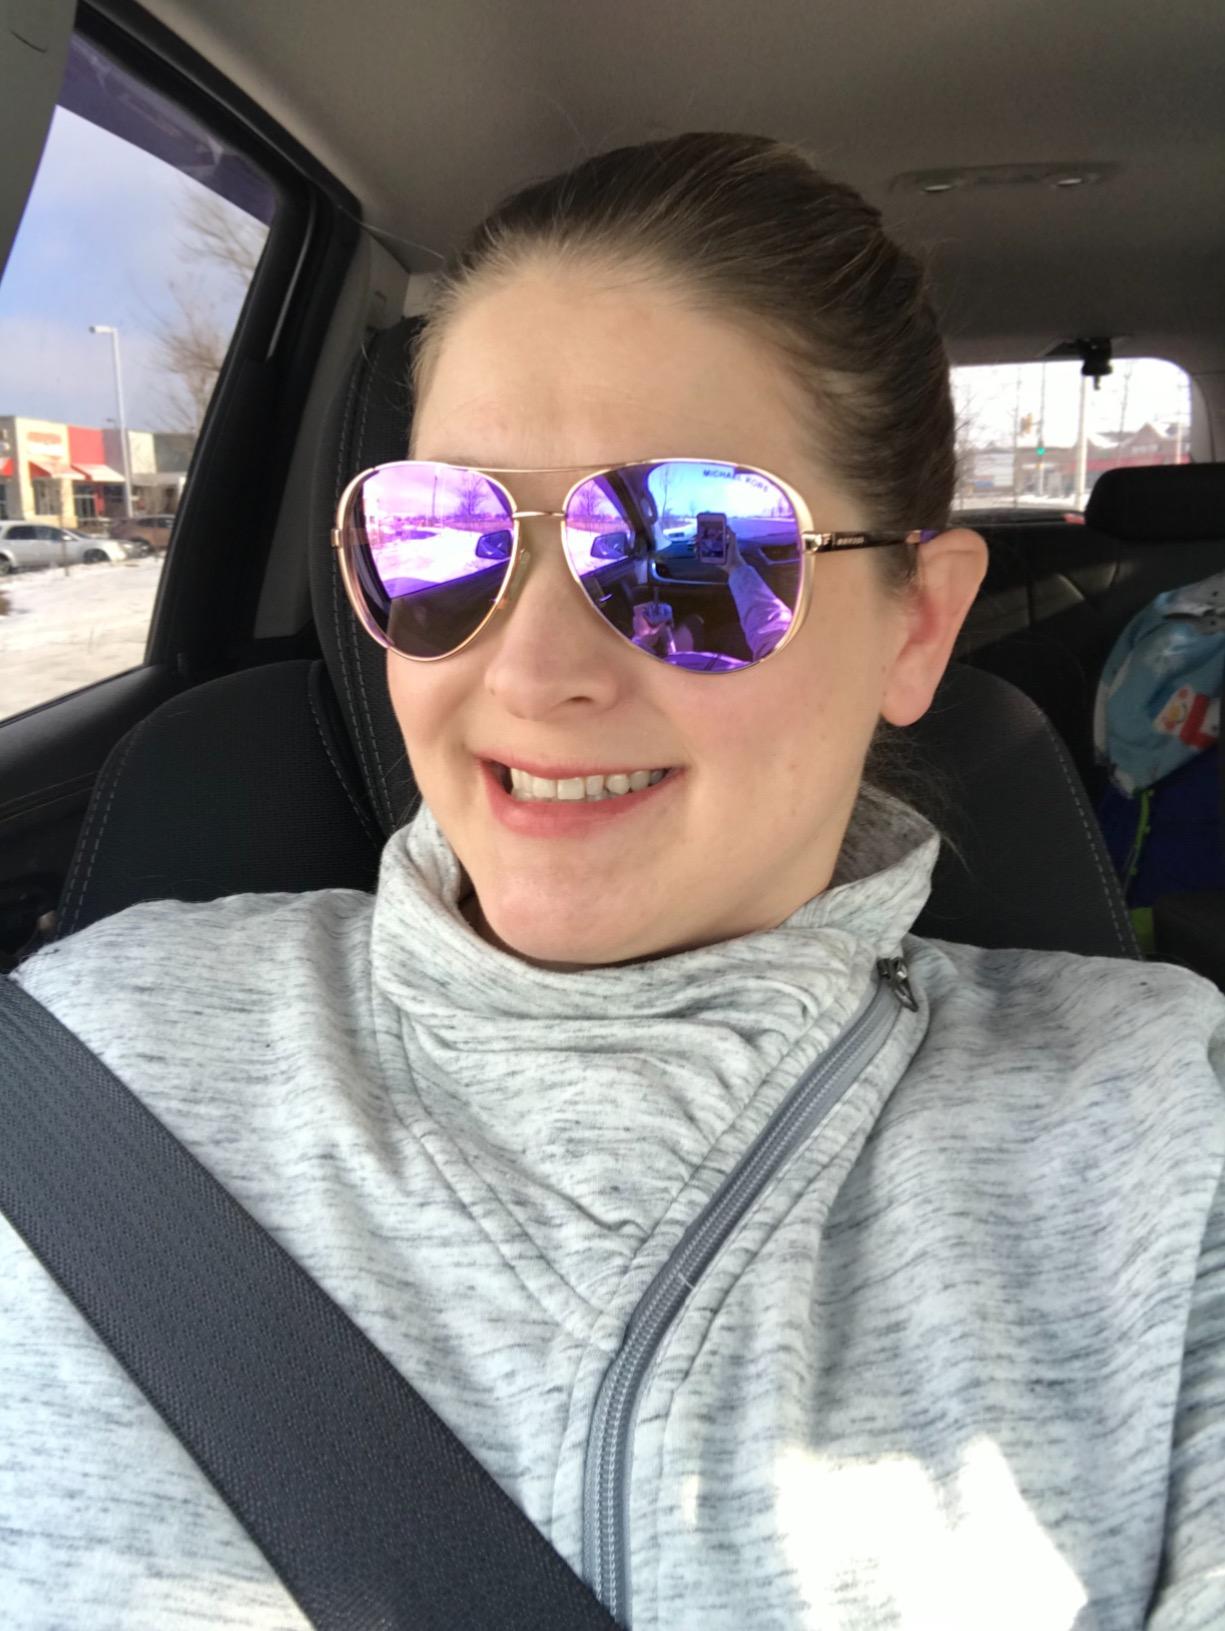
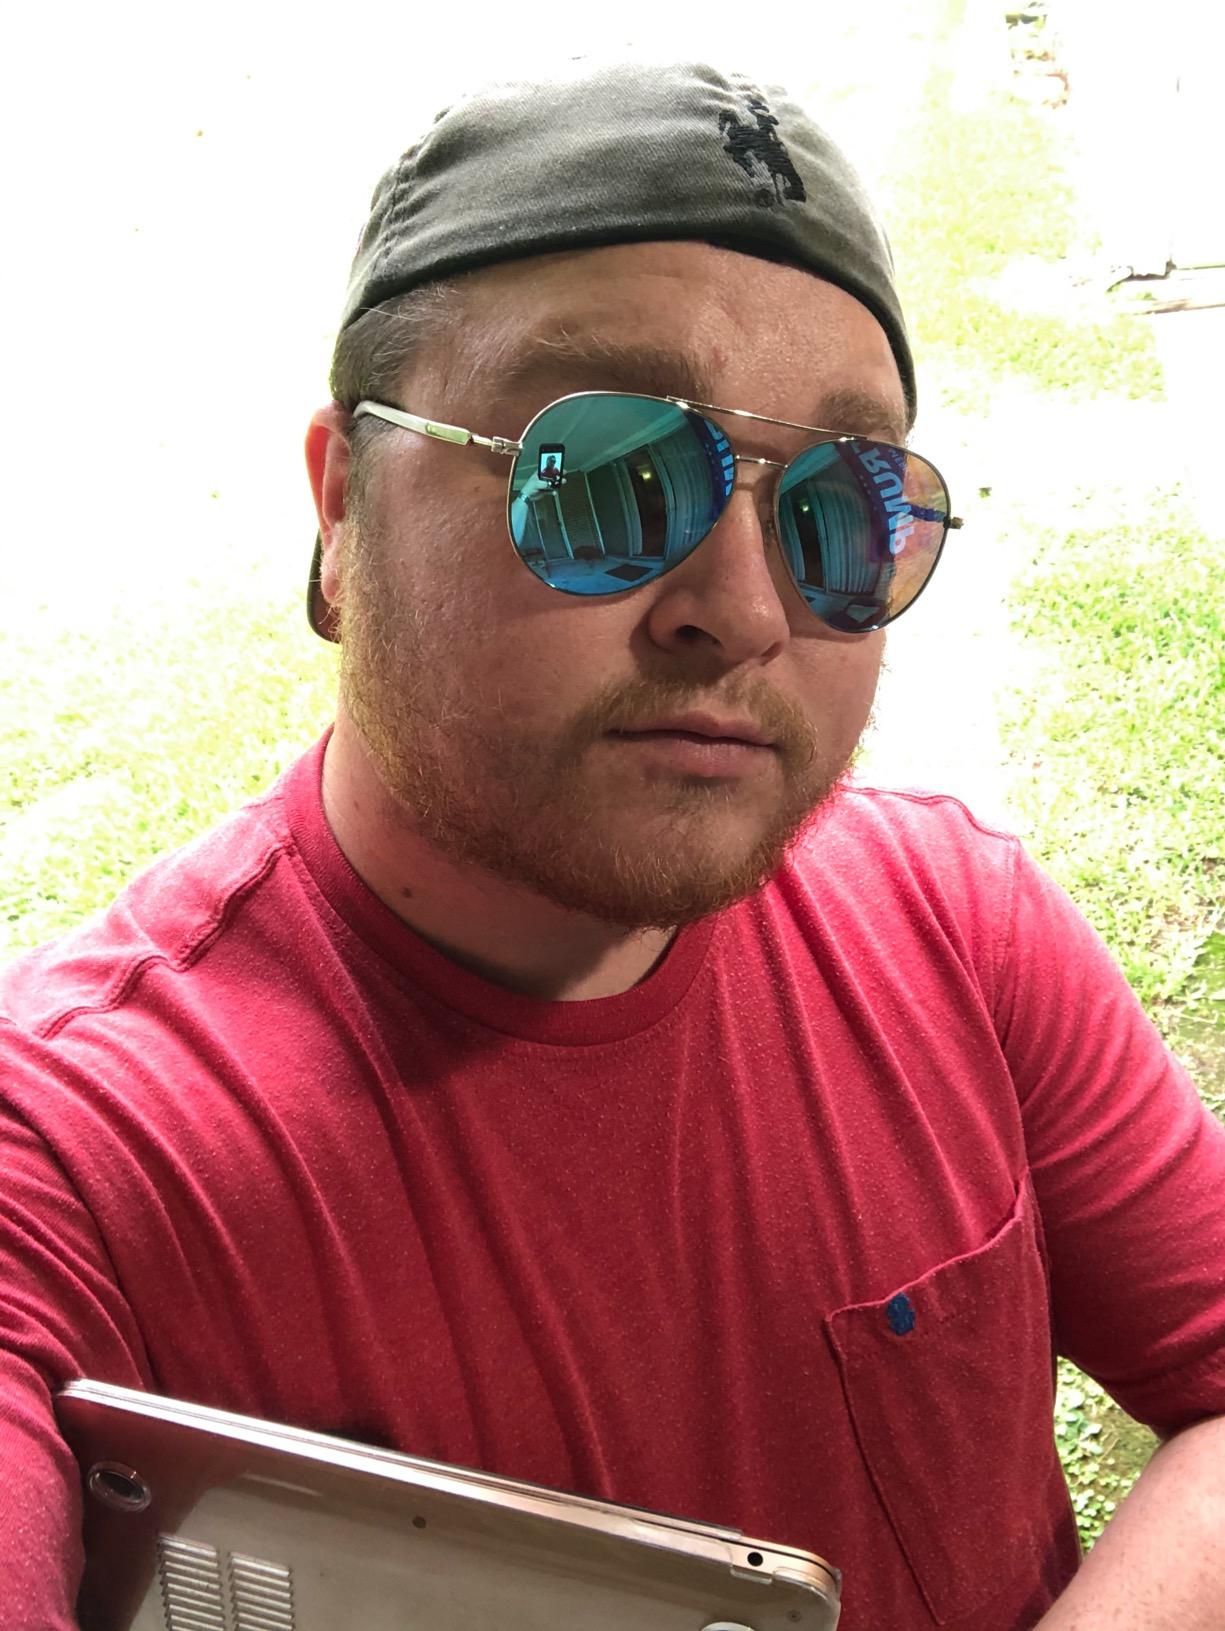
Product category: accessories_sunglasses
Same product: no